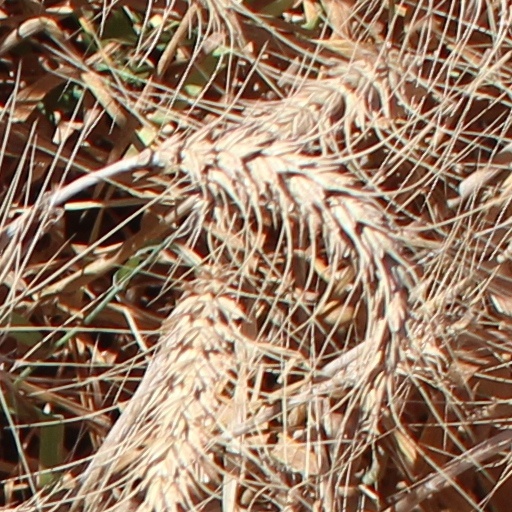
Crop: wheat